Sjölunden

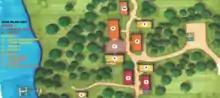
Map of planned buildings for the Sjölunden new site

Groundbreaking for the new Sjölunden site took place on August 11, 2006. Architectural inspiration has been taken from Swedish fishing villages, of which there are a lot on the Swedish west coast. The village was designed by Saint Paul, Minnesota architect Kerrik Wessel, AIA, in 2004.